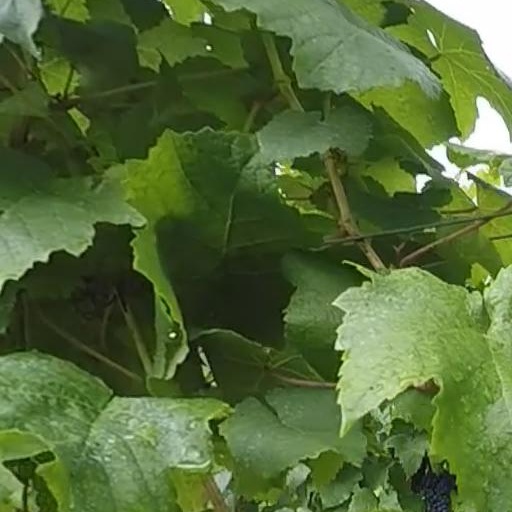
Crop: grape